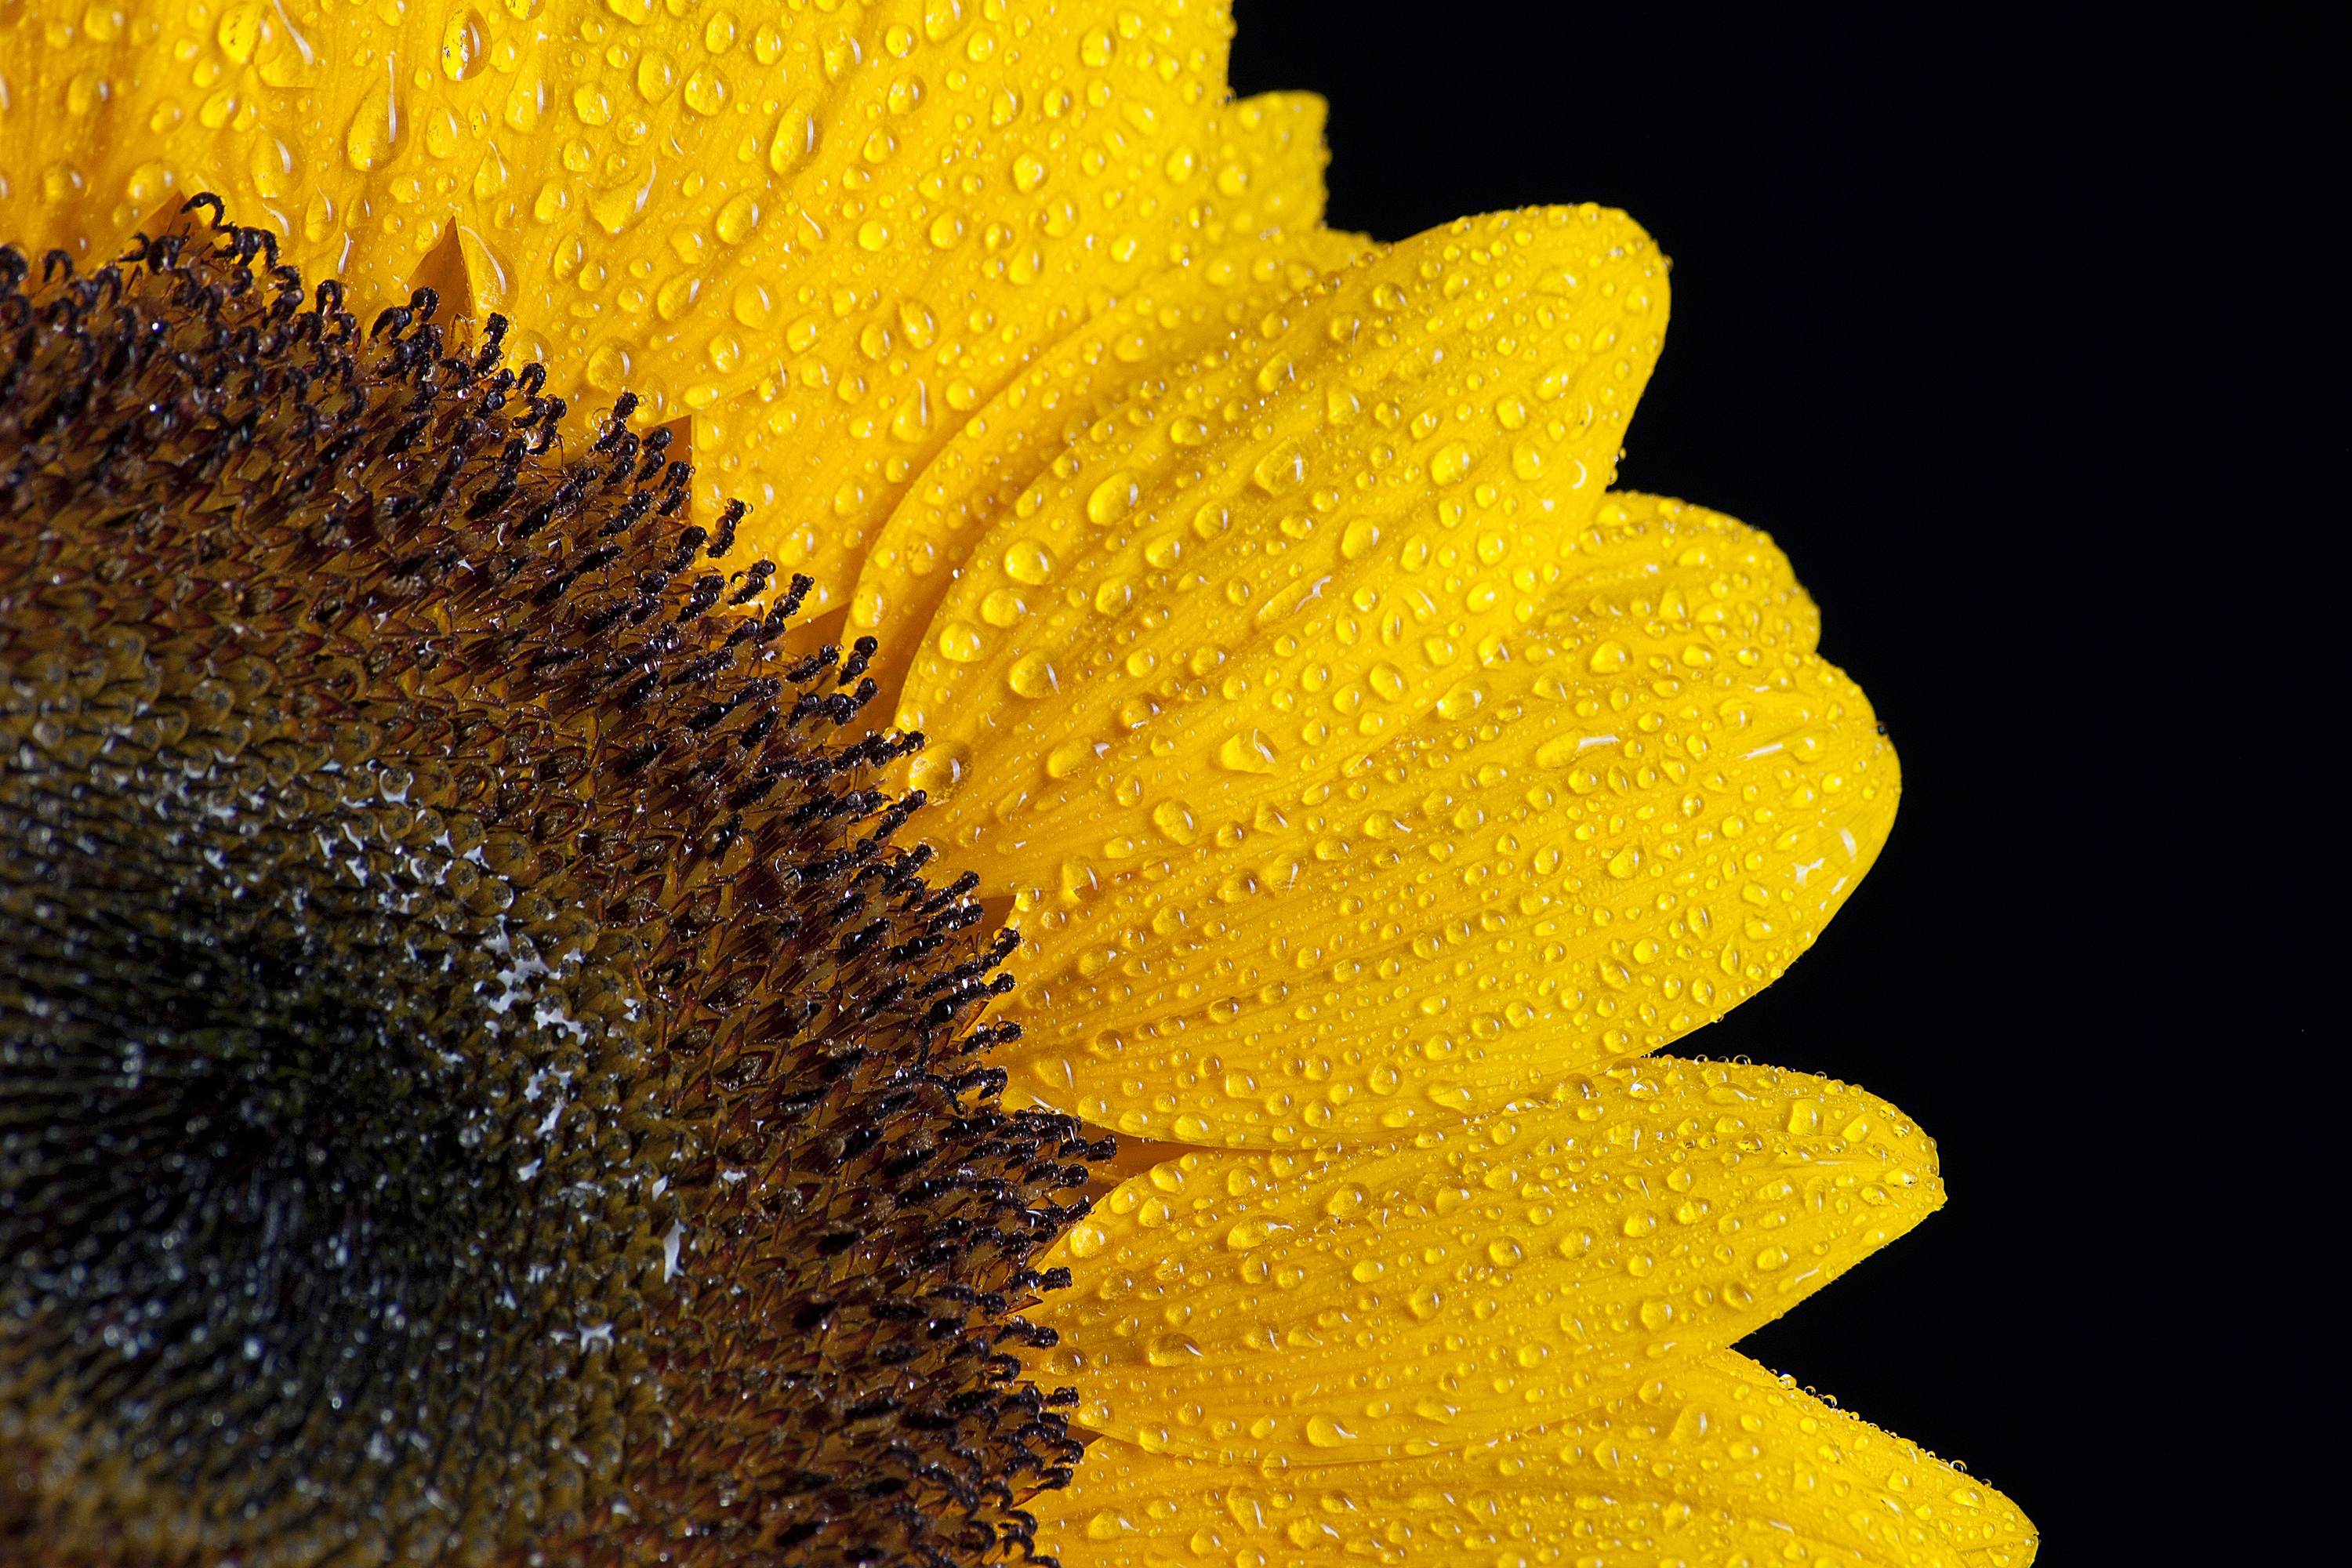
water, plant, warm, flower, petal, wet, pollen, color, brown, black, colorful, yellow, flora, drip, sunflower, close up, sun flower, macro photography, flowering plant, honey bee, daisy family, asterales, sunflower seed, plant stem, land plant